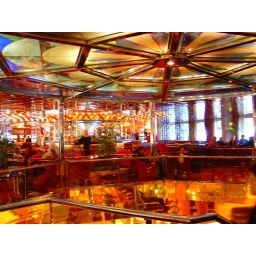
Our favorite table in the Crowns bar